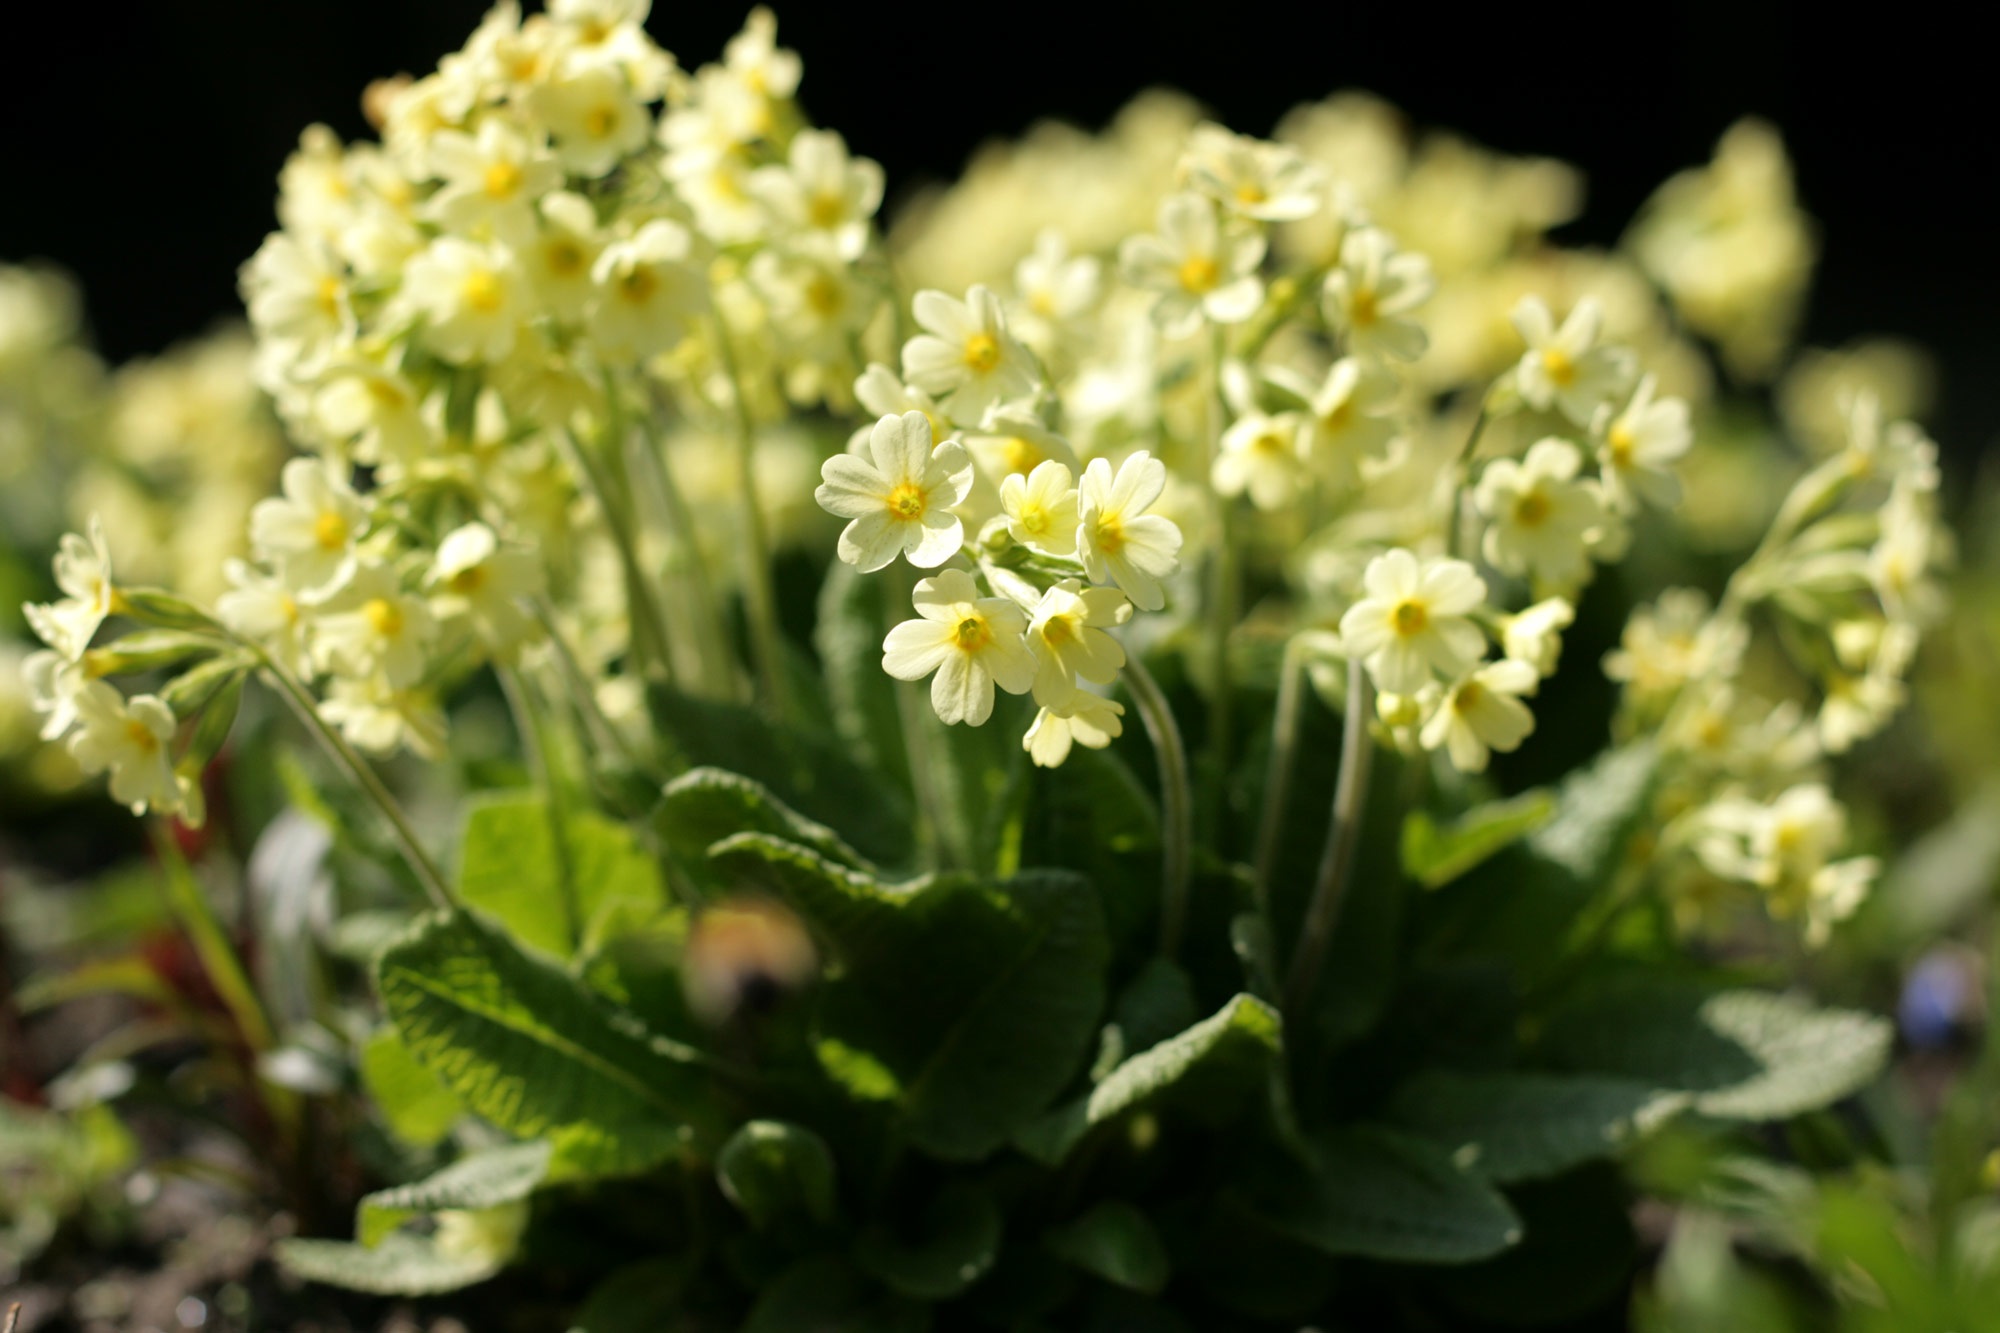
blossom, plant, flower, botany, flora, wildflower, floristry, macro photography, flowering plant, daisy family, land plant